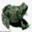
Label: frog